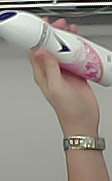
Product: rexona_spray